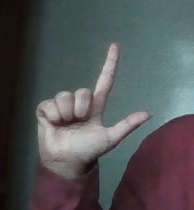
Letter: laam